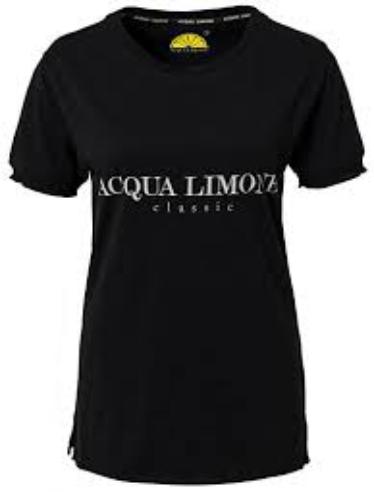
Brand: Acqua Limone
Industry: Clothes